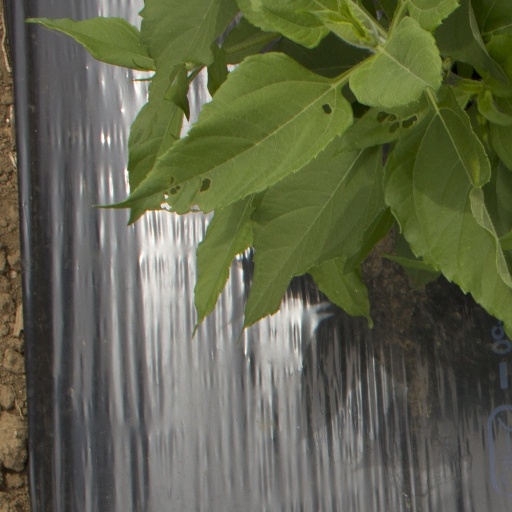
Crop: Jerusalem artichoke